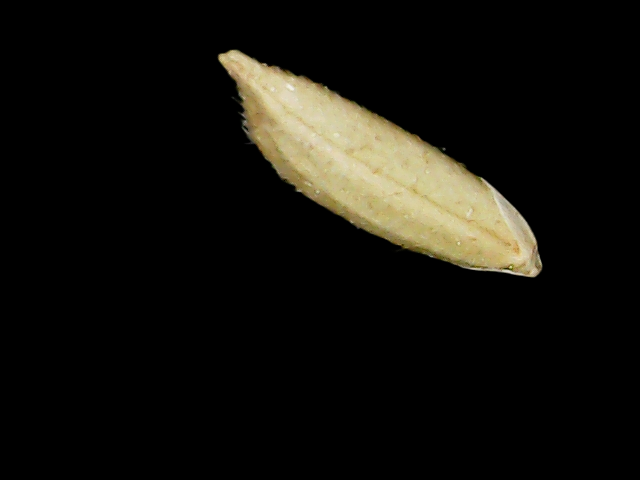
Rice variety: Binadhan12